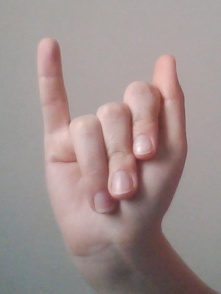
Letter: meem